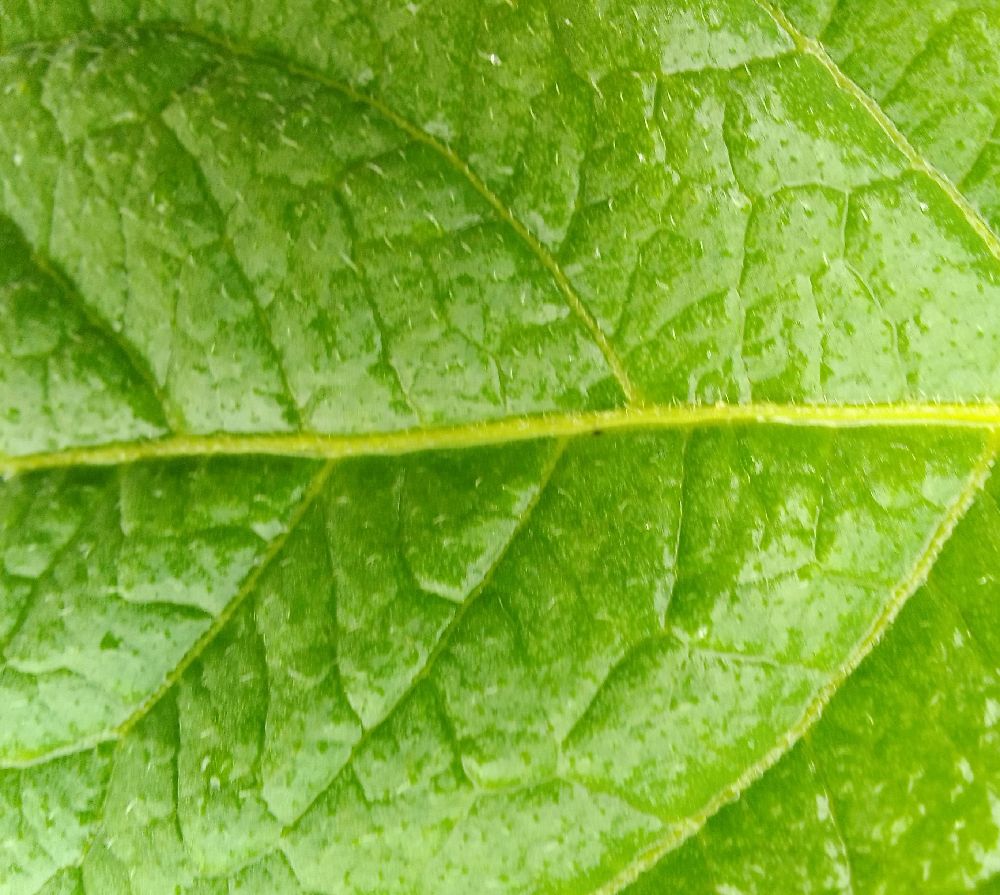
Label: Healthy